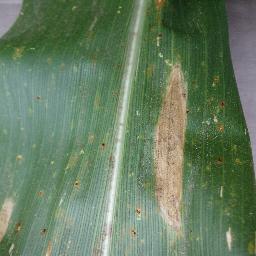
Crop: corn
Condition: (maize)_northern_blight